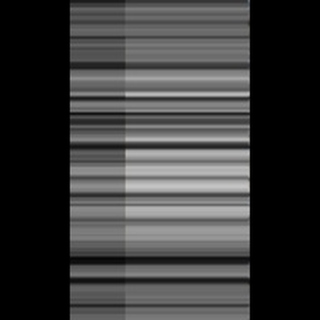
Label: healthy_sugarcane